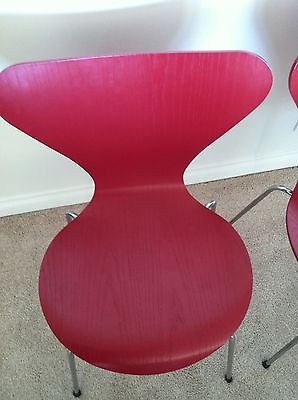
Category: chair